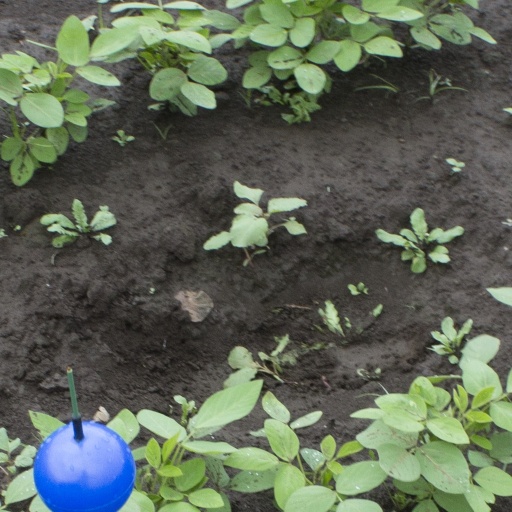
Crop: soybean